Coconino Sandstone

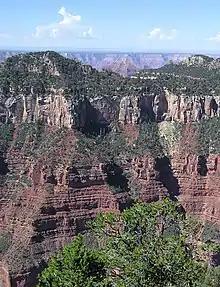
Sequence in section of North Rim showing rockfall: White Coconino on eroded slope of Hermit Shale upon resistant & sloping Supai Group"redbeds".

The Coconino Sandstone consists predominately of buff to white, well-sorted, uniformly fine grained , nearly pure quartz sand held together by siliceous cement. It contains a few scattered potassium feldspar grains and traces of heavy minerals. Many of the sand grains are frosted or pitted and nearly all of them are rounded to subangular. Typically, iron oxide staining and cements are commonly absent, which is reflect in its pale, white to buff color. However, locally, the Coconino Sandstone is iron-stained and, as a result, is either a brownish color, as in Marble Canyon, or bright red, as near Flagstaff, Arizona.